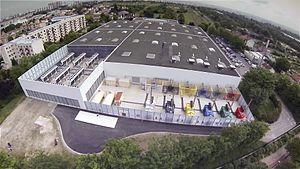
Vue aérienne du datacenter Online DC3, situé à Vitry-sur-Seine.
Scaleway, précédemment Online SAS, est un hébergeur Internet français, fondé par Xavier Niel en 1999 et filiale à 94,8 % du groupe Iliad.